Amalie Louise of Courland

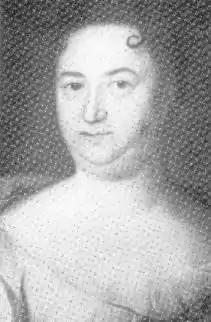
Fürstin Amalie Louise of Nassau-Siegen, nee Duchess of Courland. Detail of an anonymous portrait, 18th century. Siegerlandmuseum, Siegen.

Duchess Amalie Louise of Courland (23 July 1687 – 18 January 1750), , official titles: "Herzogin in Livland, zu Kurland und Semgallen, Fürstin zu Pilten", was a duchess from the House of Kettler and through marriage Fürstin of Nassau-Siegen. She was regent of the Principality of Nassau-Siegen (part of the County of Nassau) for her stepson Frederick William II in the period 1722–1727.